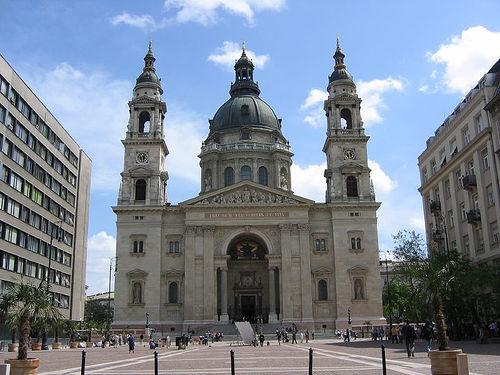
Weather: sun or clear